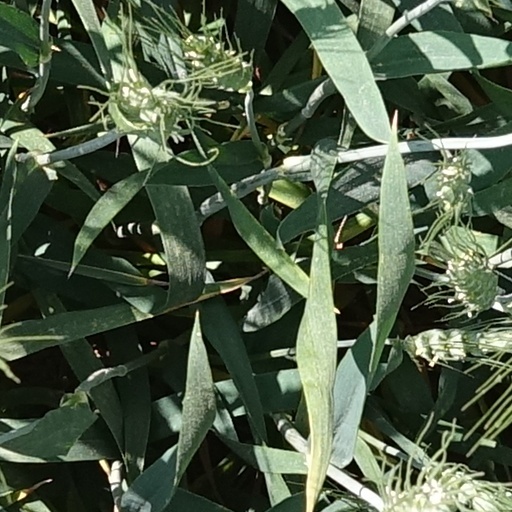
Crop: wheat